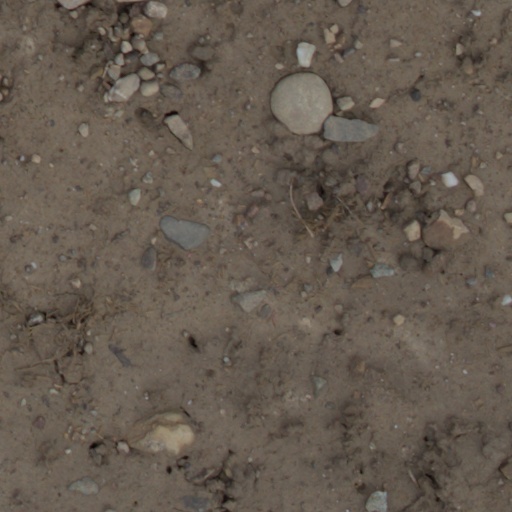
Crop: wheat